Air Defence Artillery School

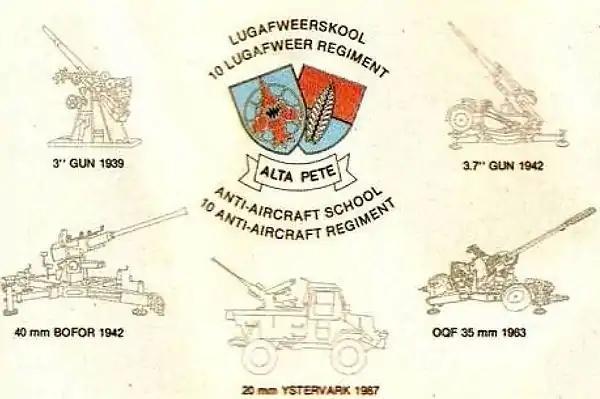
SADF ADA School weapons systems training over the years

The Training Centre was transferred to the South African Air Force in January 1944 and converted to a Depot, but by 1945, the training centre closed.